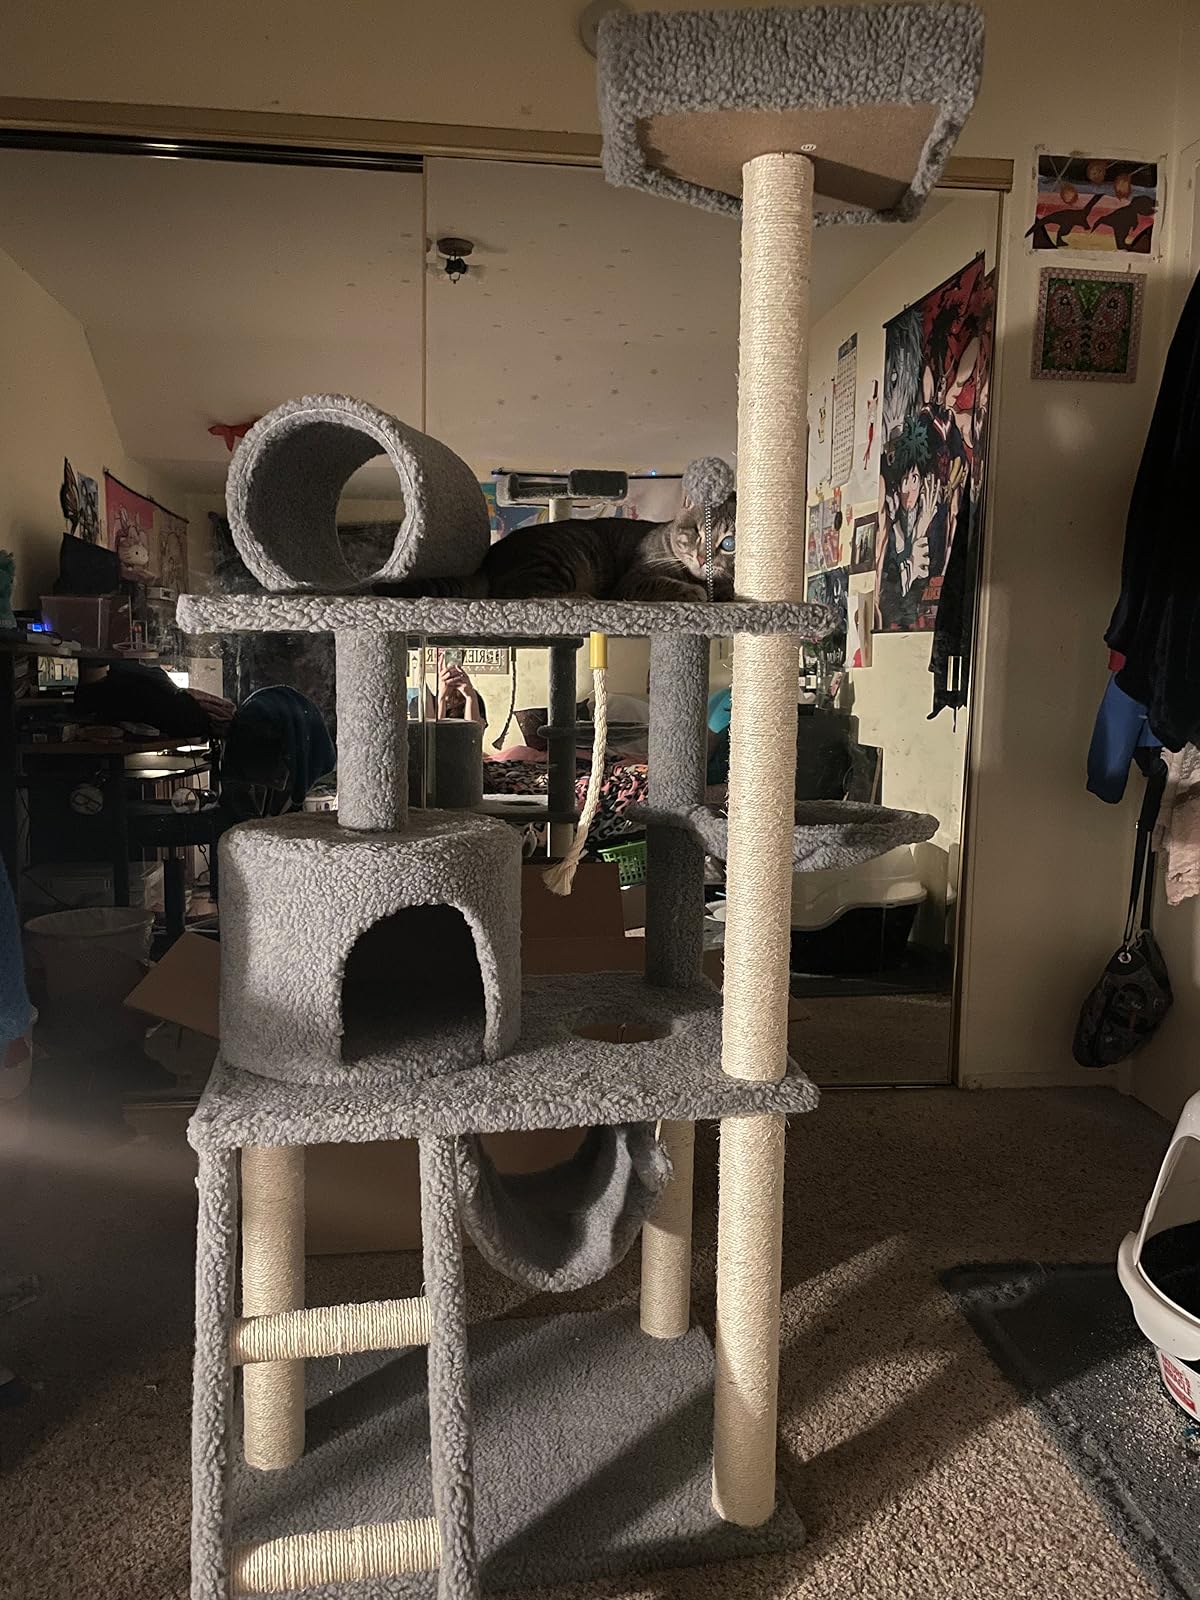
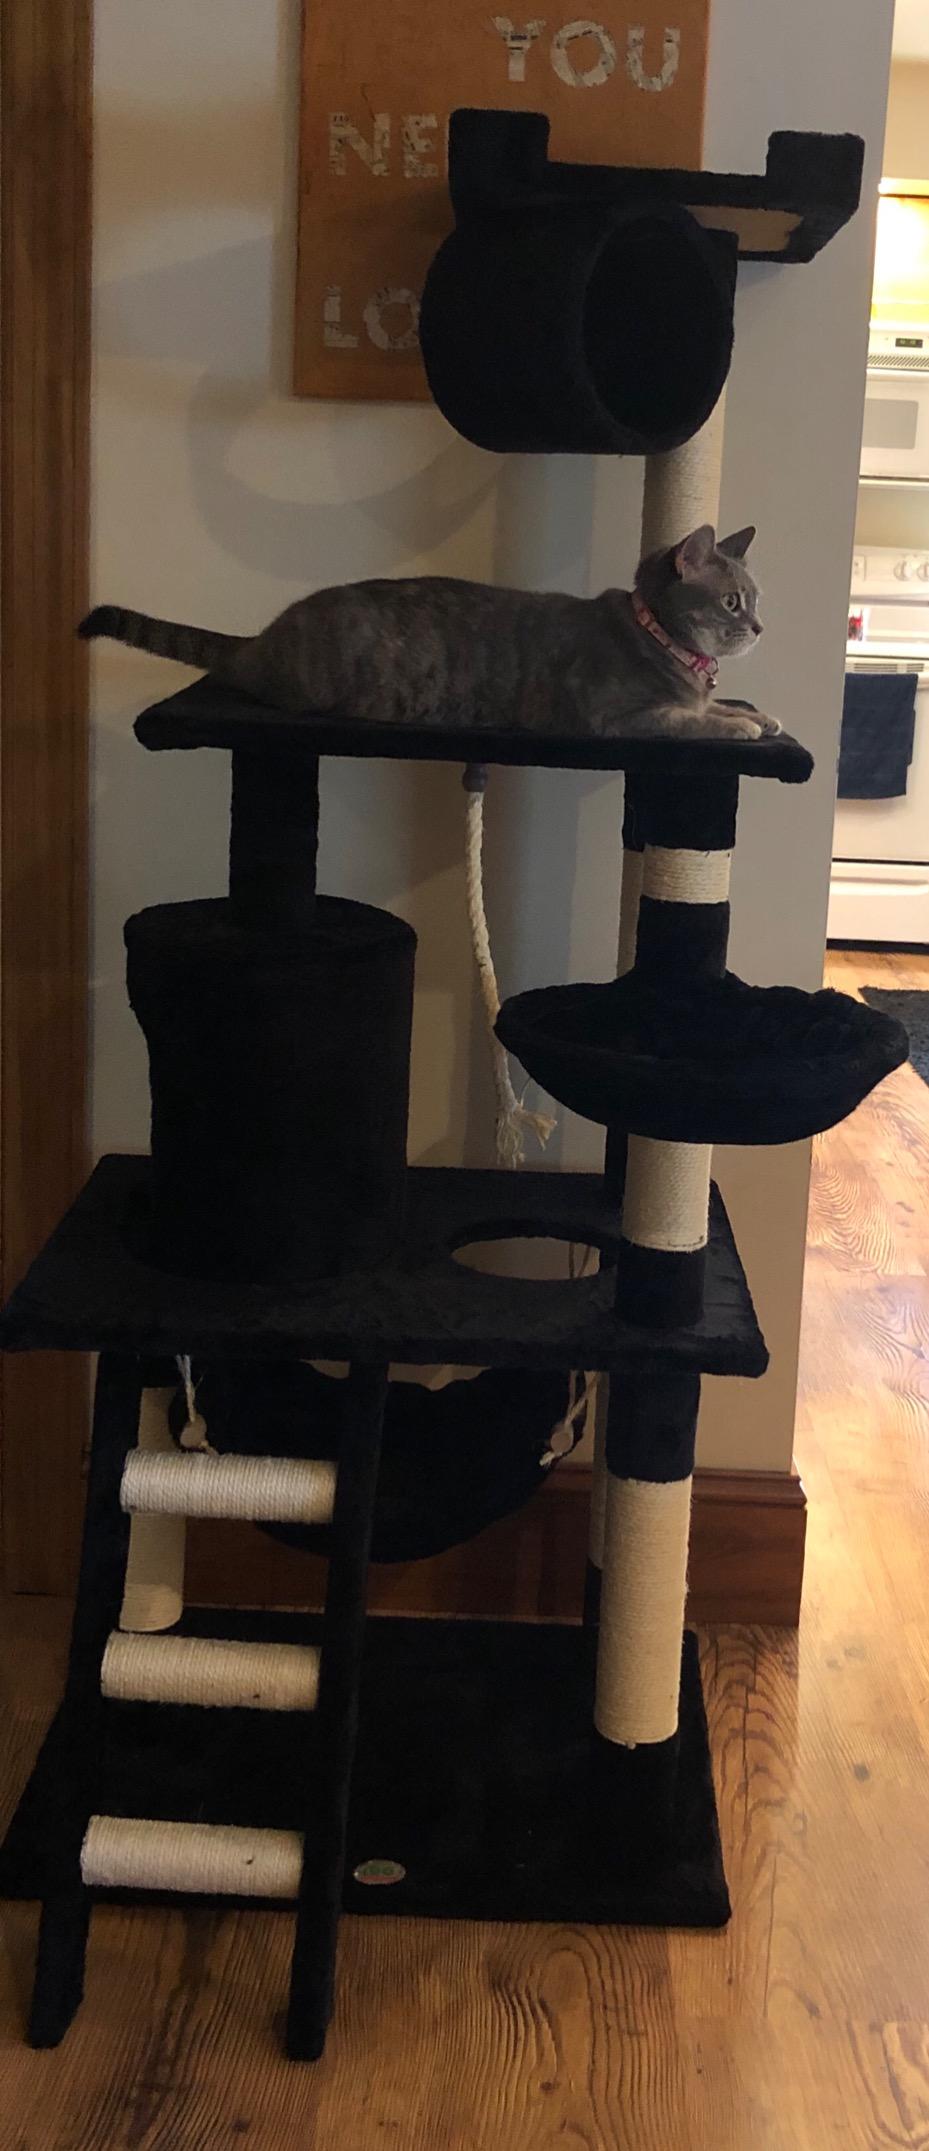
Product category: items_cat tree
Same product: no